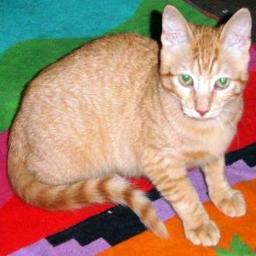
Animal: cats